Moores Creek Bridge

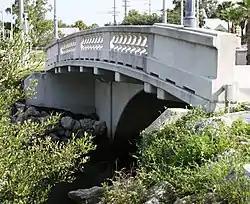

Moores Creek Bridge is an historic single span reinforced concrete bridge located on North 2nd Street between Avenues B and C in Fort Pierce, Florida. Including run up, it is 46 feet long. It is known locally as the Tickle Tummy Bridge or Tickle Tummy Hill because of its high arch relative to its short length. On August 17, 2001, it was added to the U.S. National Register of Historic Places.